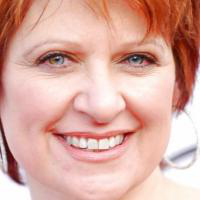
Age group: age 41-55